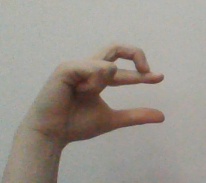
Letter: thal